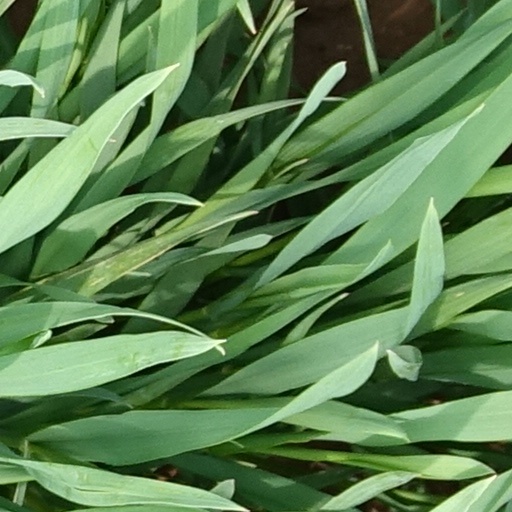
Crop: wheat